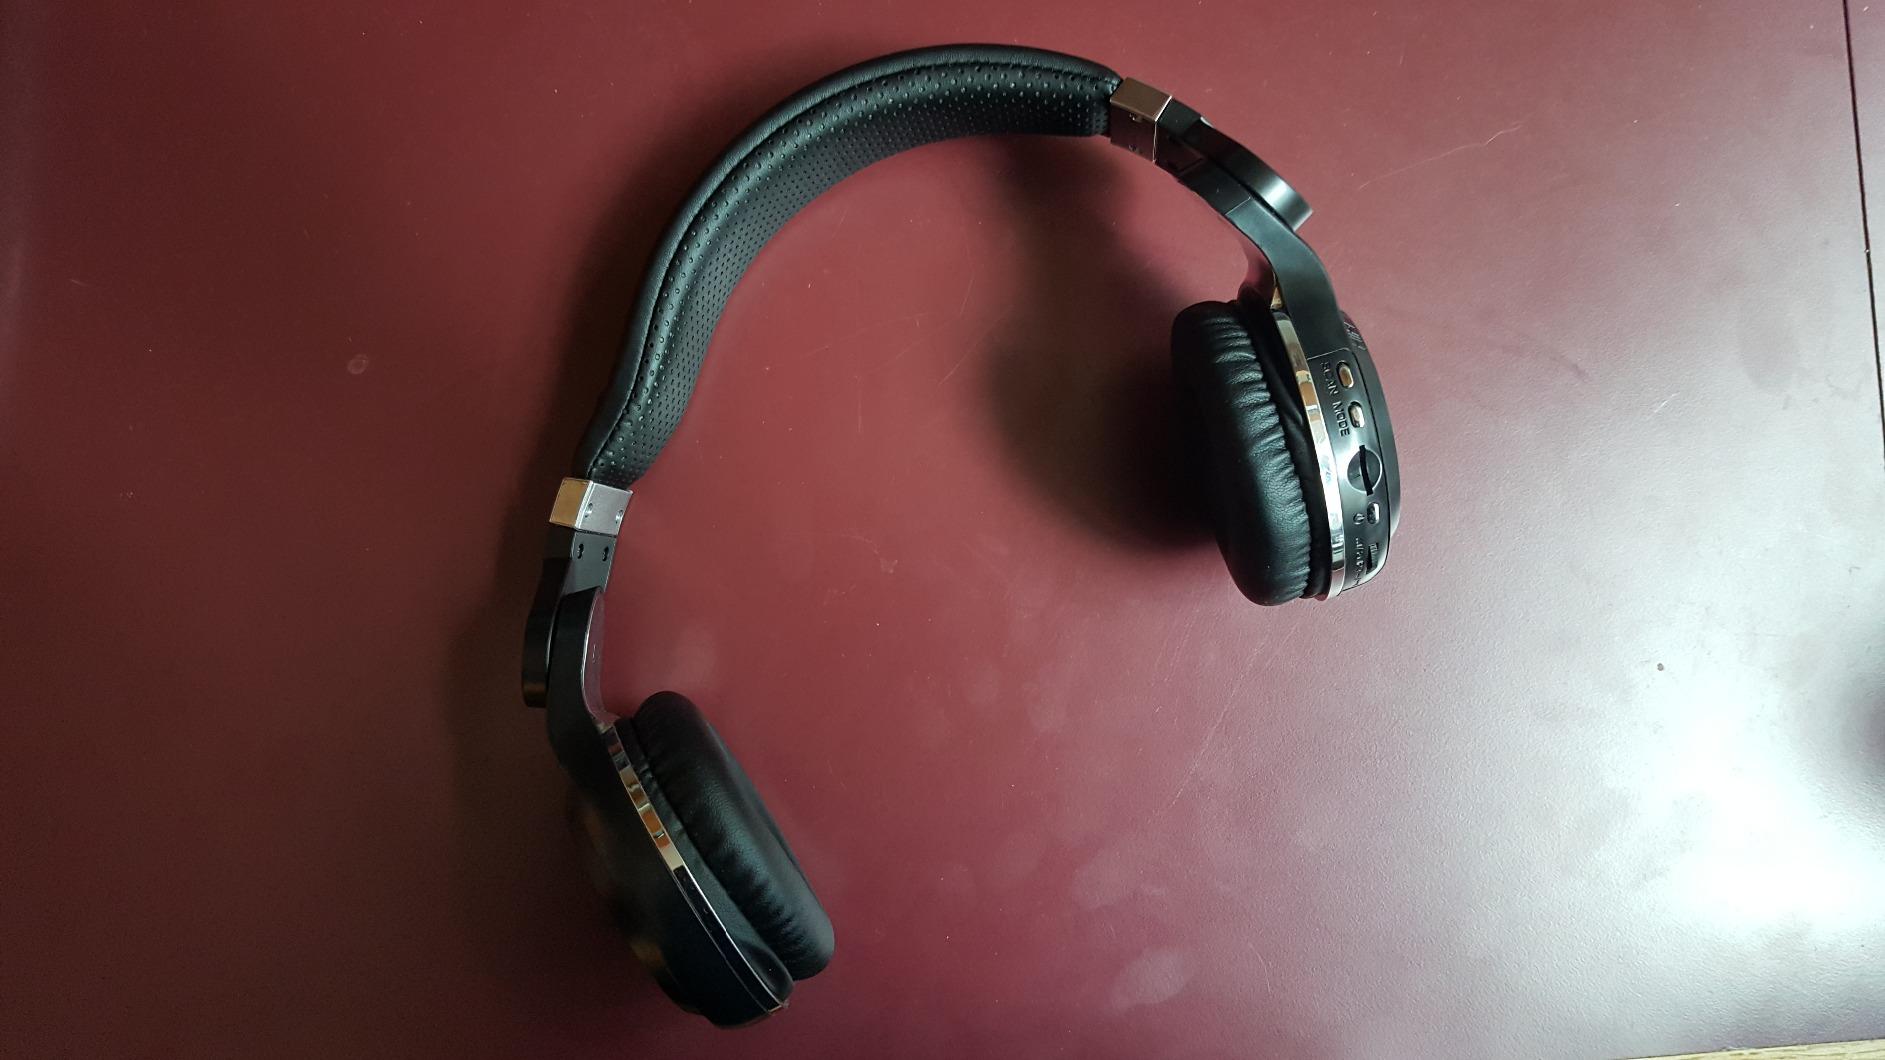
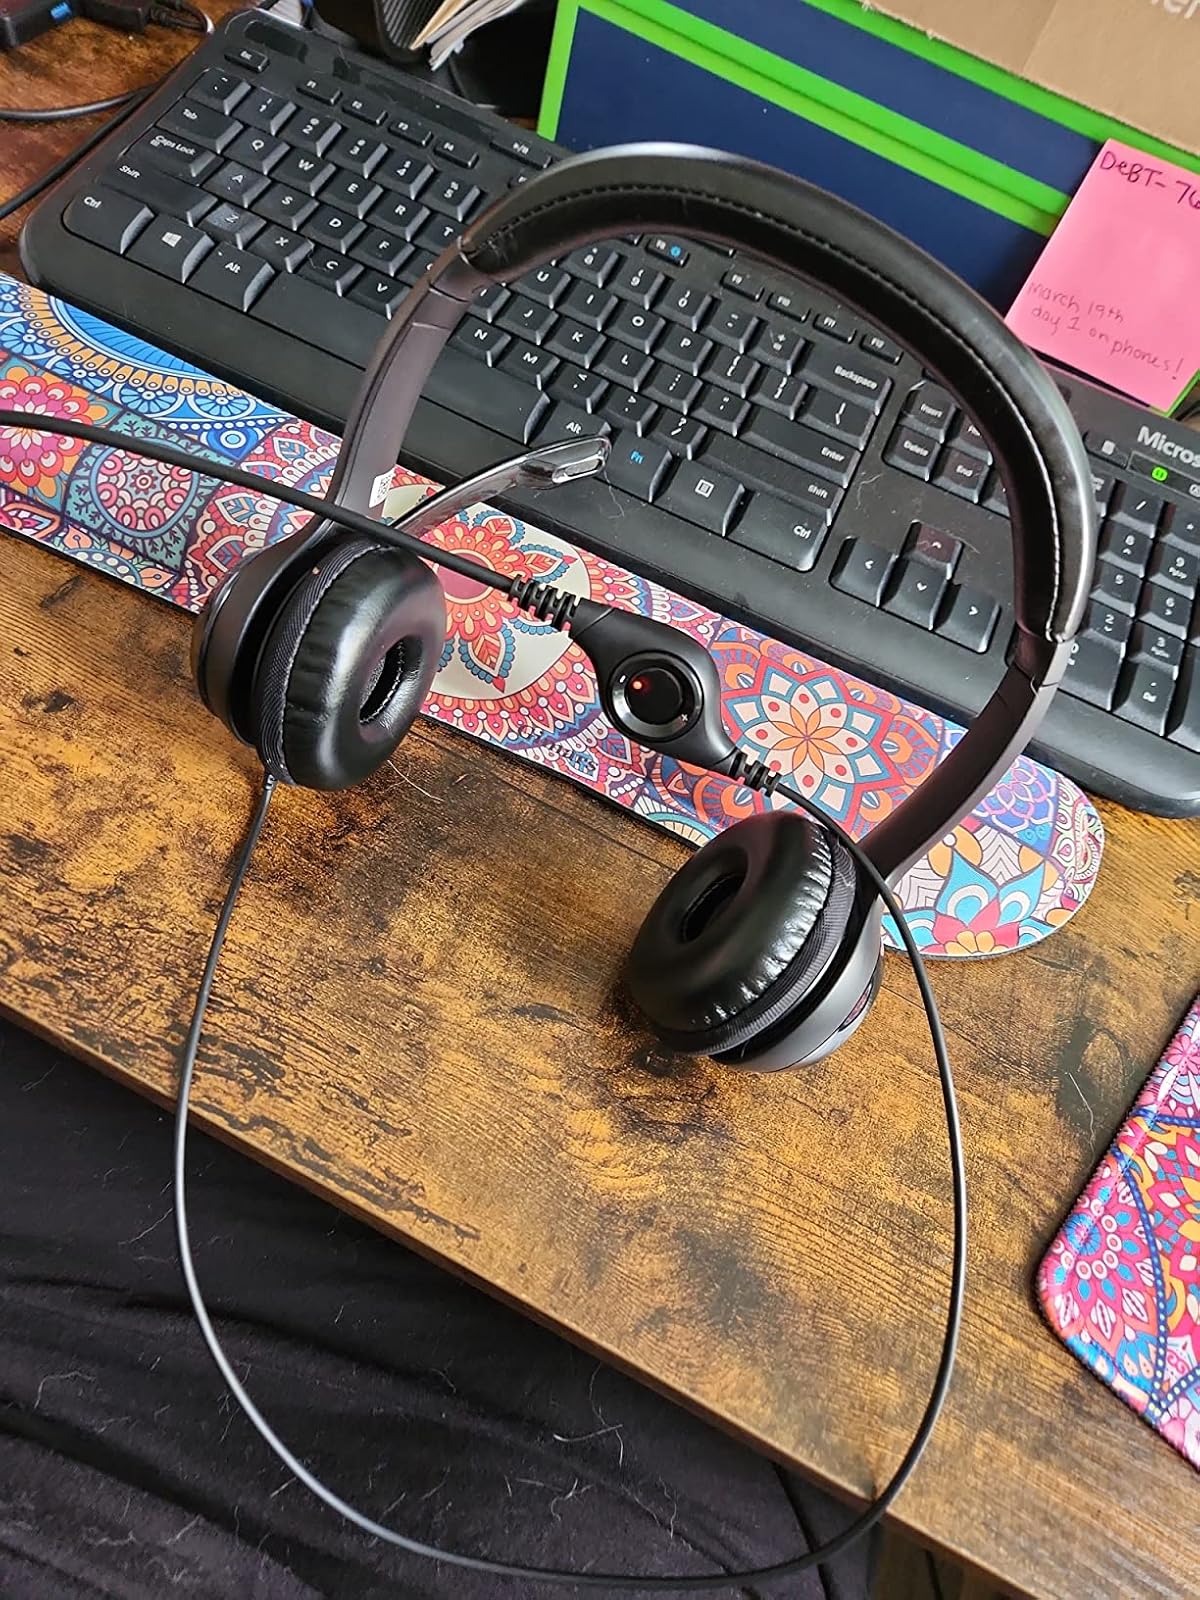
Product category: headphones
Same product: no